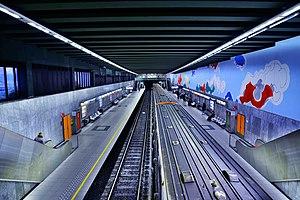
Station Jacques Brel
Jacques Brel est une station de la ligne 5 du métro de Bruxelles, en Belgique.